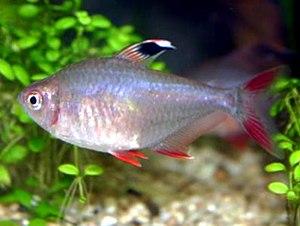
Le genre Hyphessobrycon regroupe plusieurs espèces de poissons américains de la famille des Characidés, communément appelées Tétra.